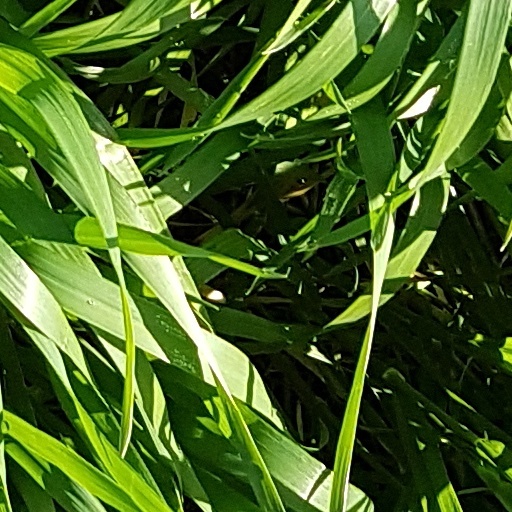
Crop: wheat